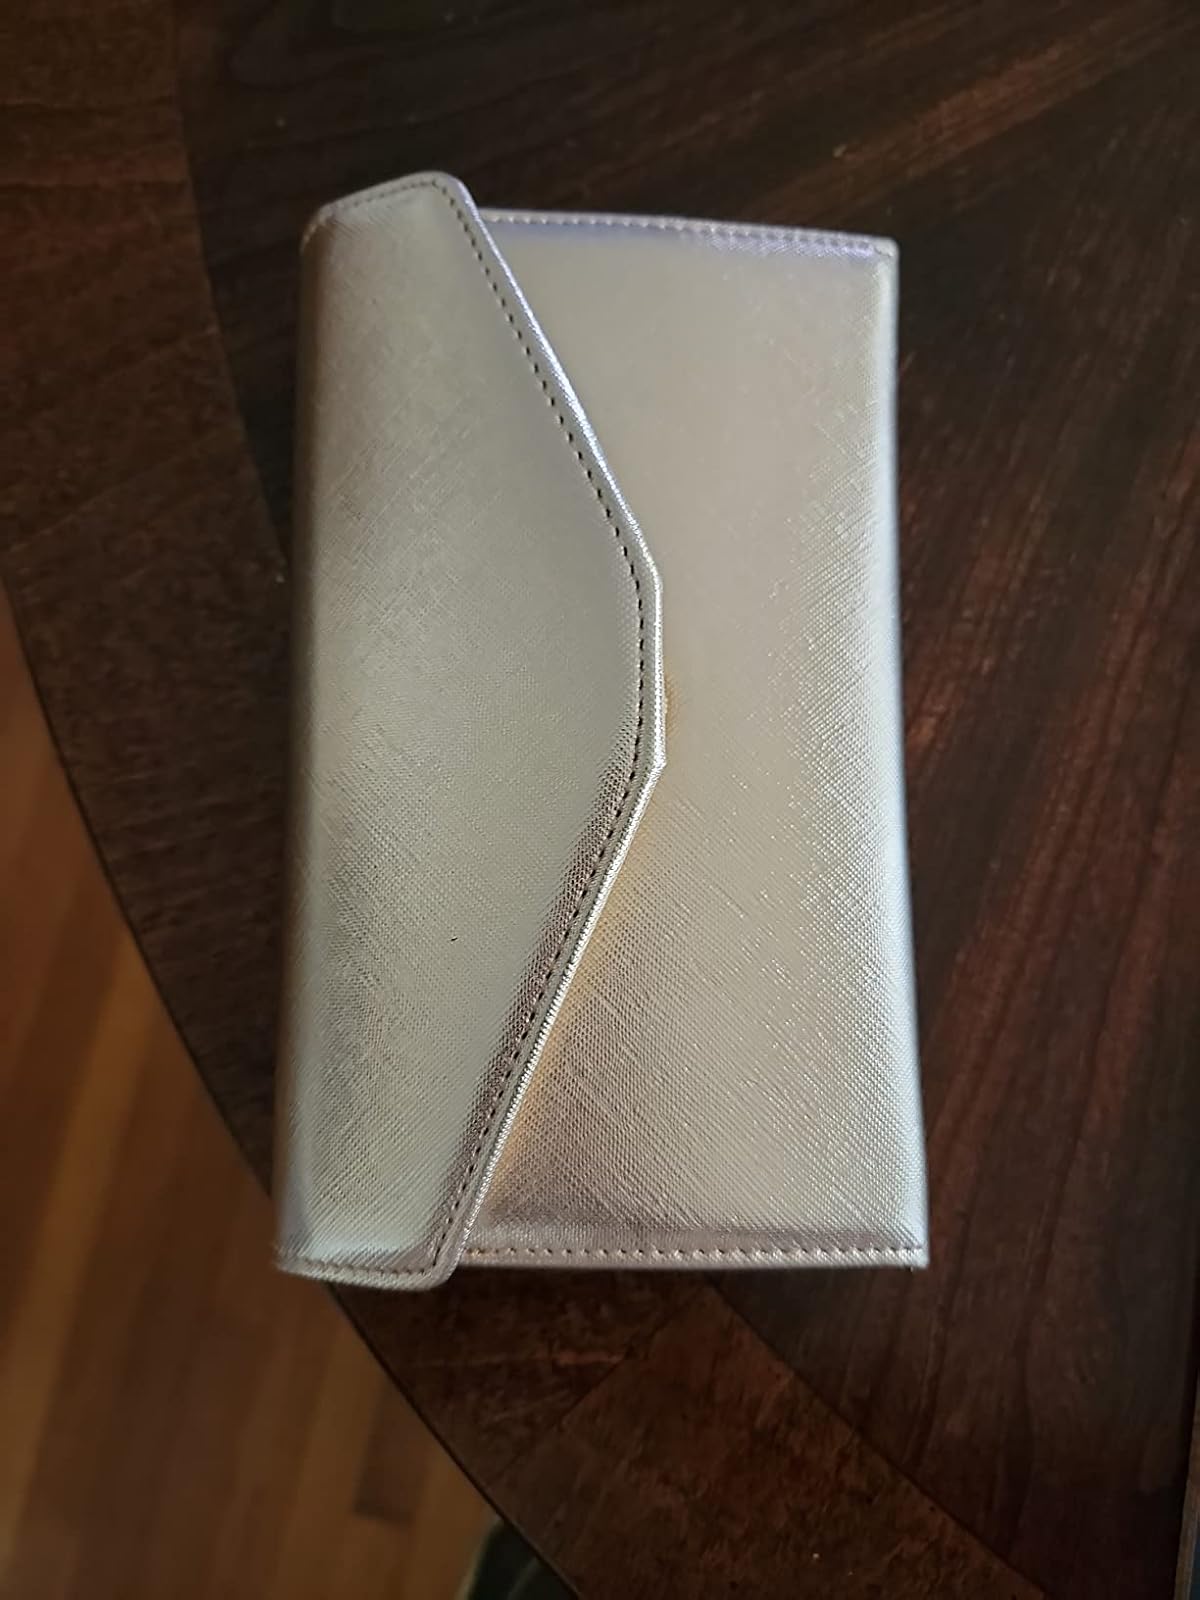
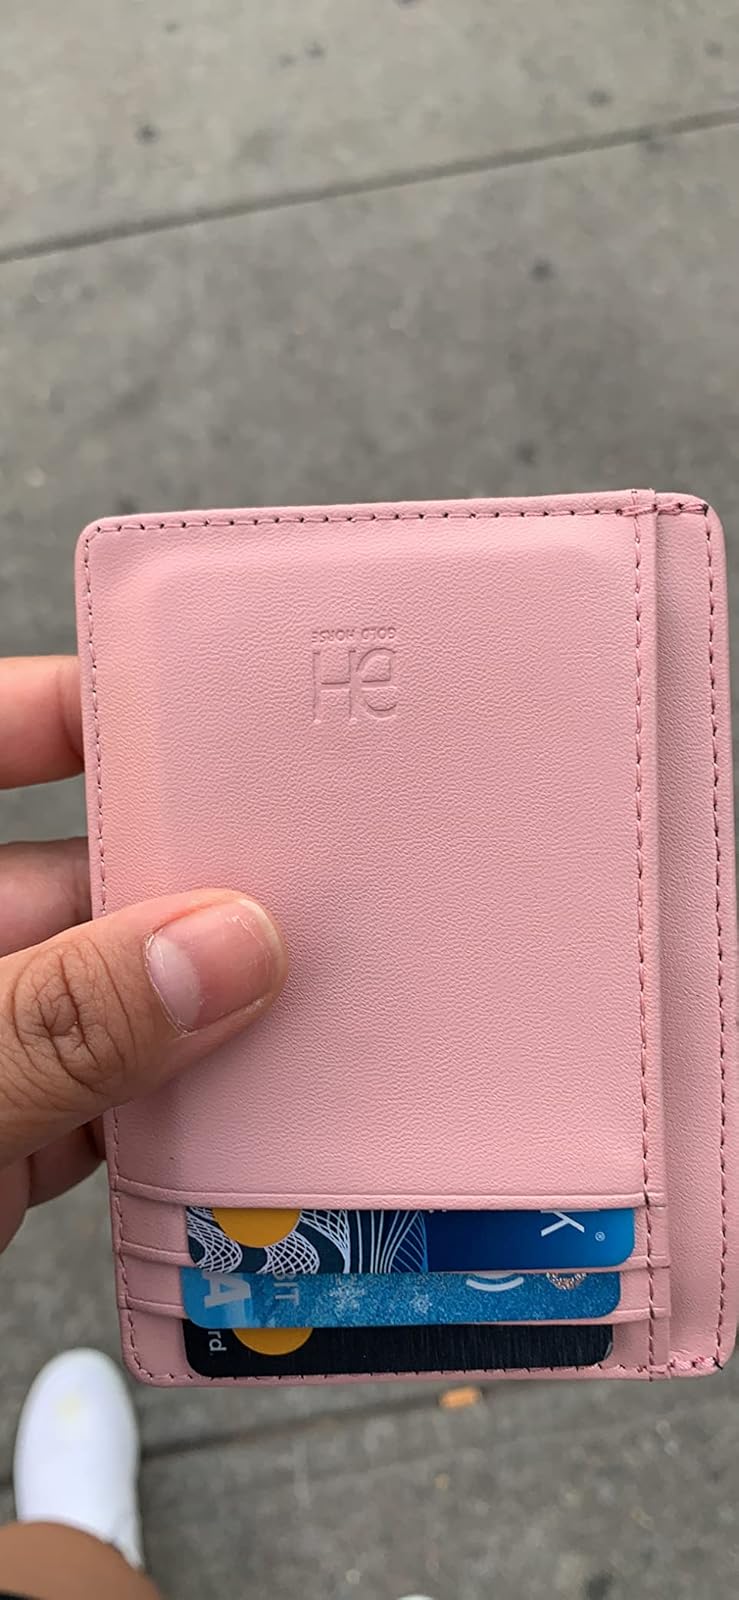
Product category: accessories_wallet
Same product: no